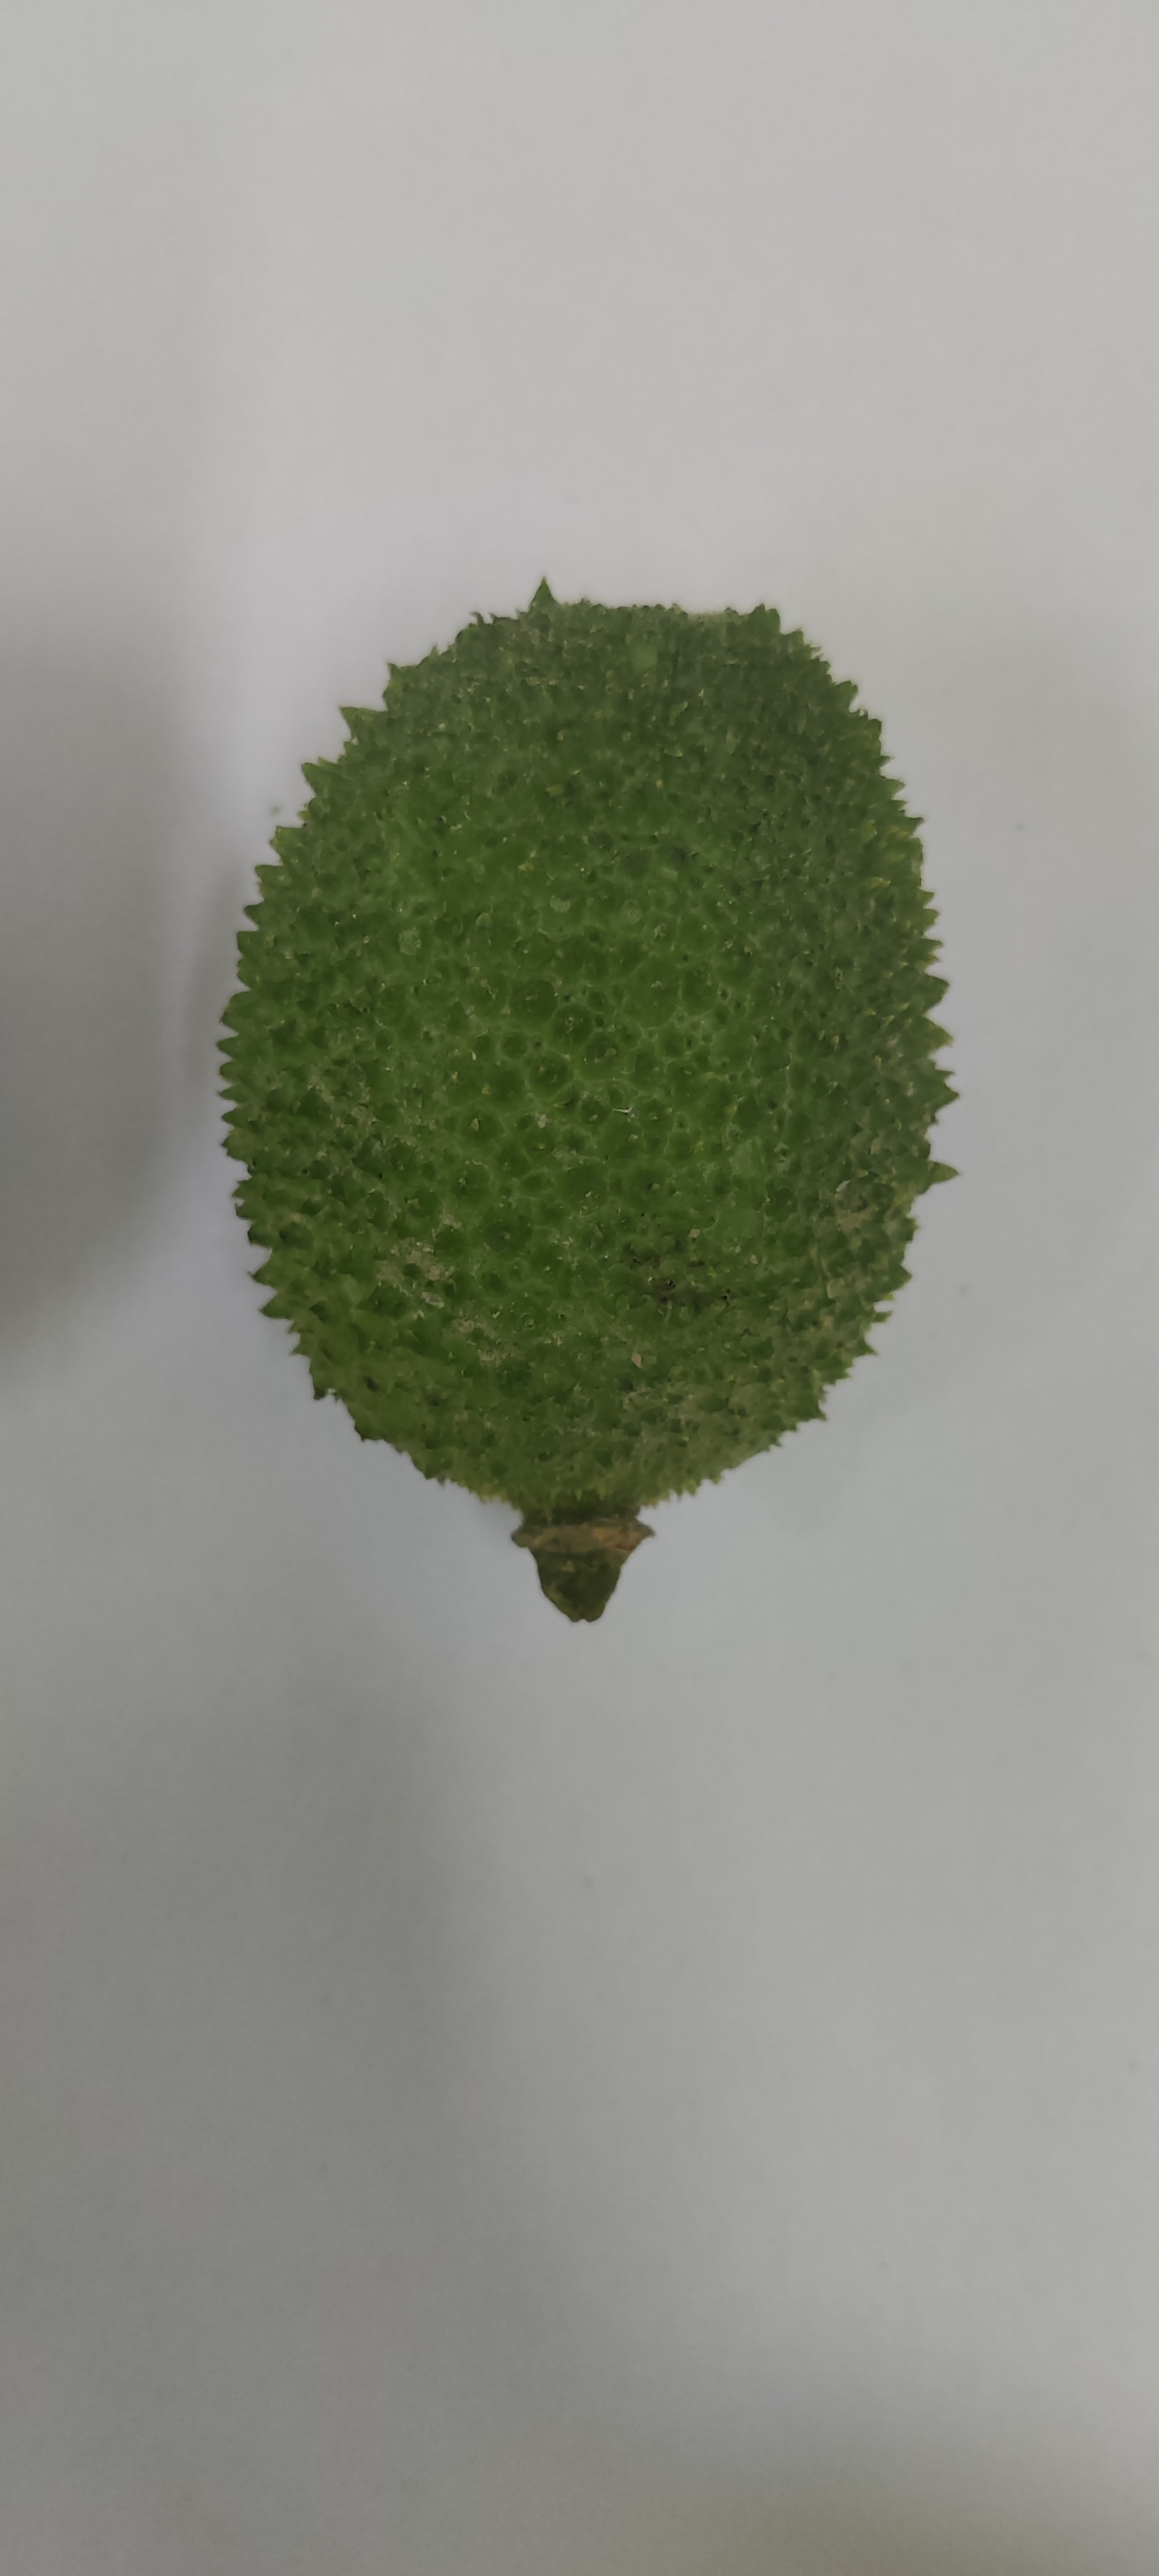
Crop: Spiny Gourd
Condition: Fresh